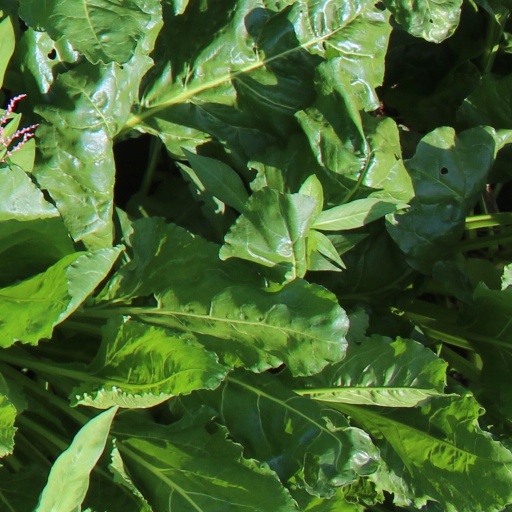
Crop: sugar beet